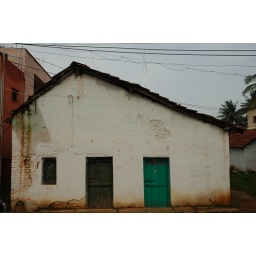
the old house in a relatively new street